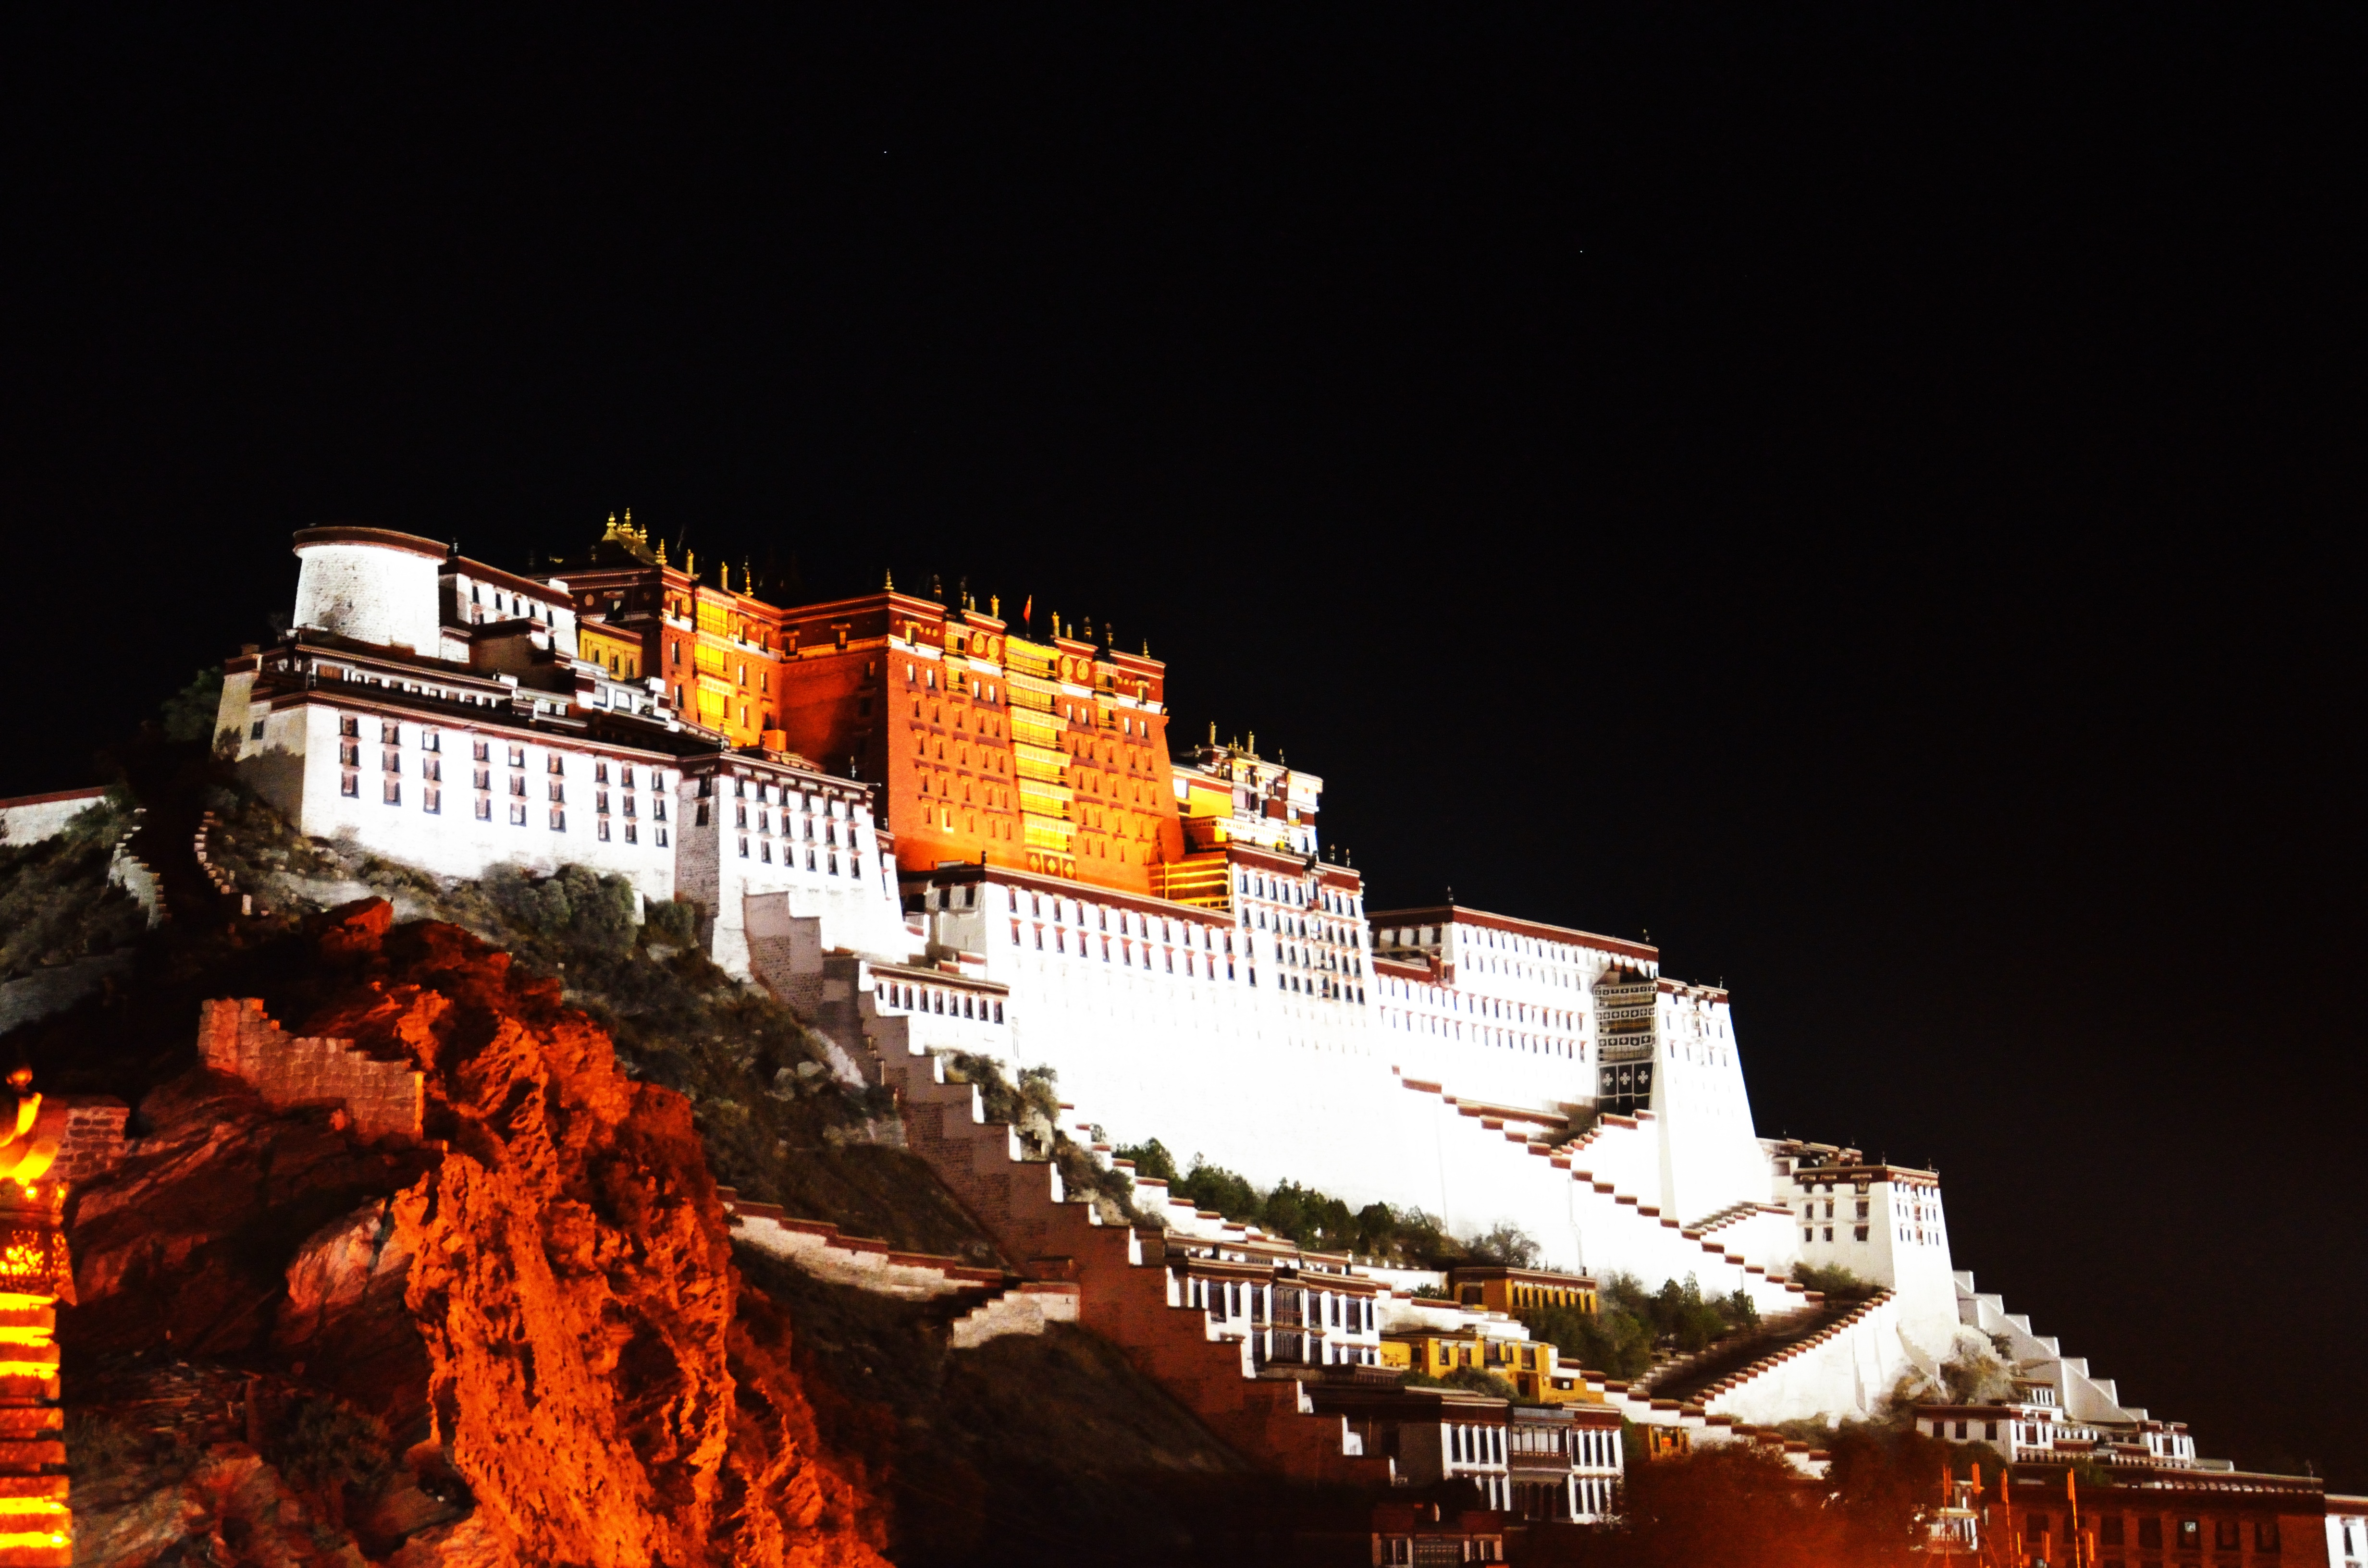
night, photography, cityscape, travel, tower, castle, landmark, tibet, faith, sacred, night view, lhasa, the potala palace